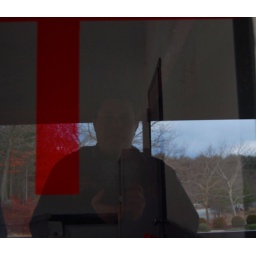
My reflection in the window of the first aid office abandoned until summer.